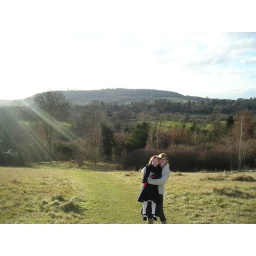
Abby and I on the top of the hill near the Meshiea's home in Leatherlead, England